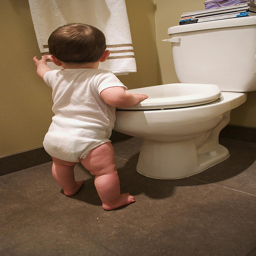
a toddler standing while holding onto a toilet and reaching for a towel
A baby standing in front of a white toilet
A child is standing in front of the toilet.
Small baby holding itself up on a toilet reaching for a towel.
A baby plays at a closed toilet bowl and grabs at a towel from the rack.